Chettikulangara Devi Temple

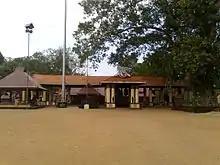

Chettikulangara Sree Bhagavathi temple is one of the most renowned Hindu temples in Kerala. Main deity is Sree Bhadrakali. The temple is located at Chettikulangara in Mavelikkara taluk of Alappuzha district in the Indian state of Kerala. The temple is situated about west of Mavelikkara town, north of Kayamkulam city on SH6 (Kayamkulam - Thiruvalla Highway). Bhadrakali, is an incarnation of supreme mother Shakthi devi, born from the third eye of Lord Shiva, to kill the demon king Daruka. 'Bhadra' means good and 'Kali' means goddess of time. So Bhadrakali is worshipped for prosperity and salvation. Devi is considered as the creator, protector, destructor, nature, power and Kundalini shakthi. Chettikulangara is located near Kayamkulam city. Chettikulangara is in kayamkulam legislative assembly.